Julius Erving

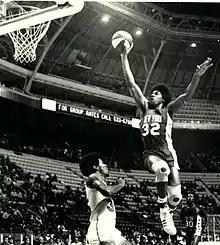
Erving in 1974

The Squires, like most ABA teams, were on rather shaky financial ground. The cash-strapped team sent Erving to the Nets in a complex deal that kept him in the ABA. Erving signed an eight-year deal worth a reported $350,000 per year. The Squires received $750,000, George Carter and the rights to Kermit Washington for Erving and Willie Sojourner. The Nets also sent $425,000 to the Hawks to reimburse the team for its legal fees, fines and the bonus paid to Erving. Finally, Atlanta would receive draft compensation should a merger of the league result in a common draft.